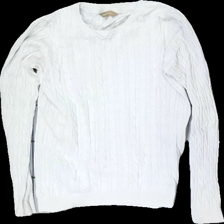
View: front
Type: Cardigan
Category: Ladies
Brand: Not in the list
Brand text on label: basic u
Colors: White
Material: 100% cotton
Pattern: Other
Cut: Regular, C-collar
Size: S
Season: All
Stains: Minor
Price range: <50
Recommended usage: Export